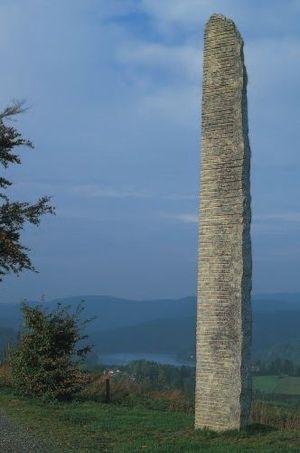
Bertrand Ney est un sculpteur et peintre franco-luxembourgeois.